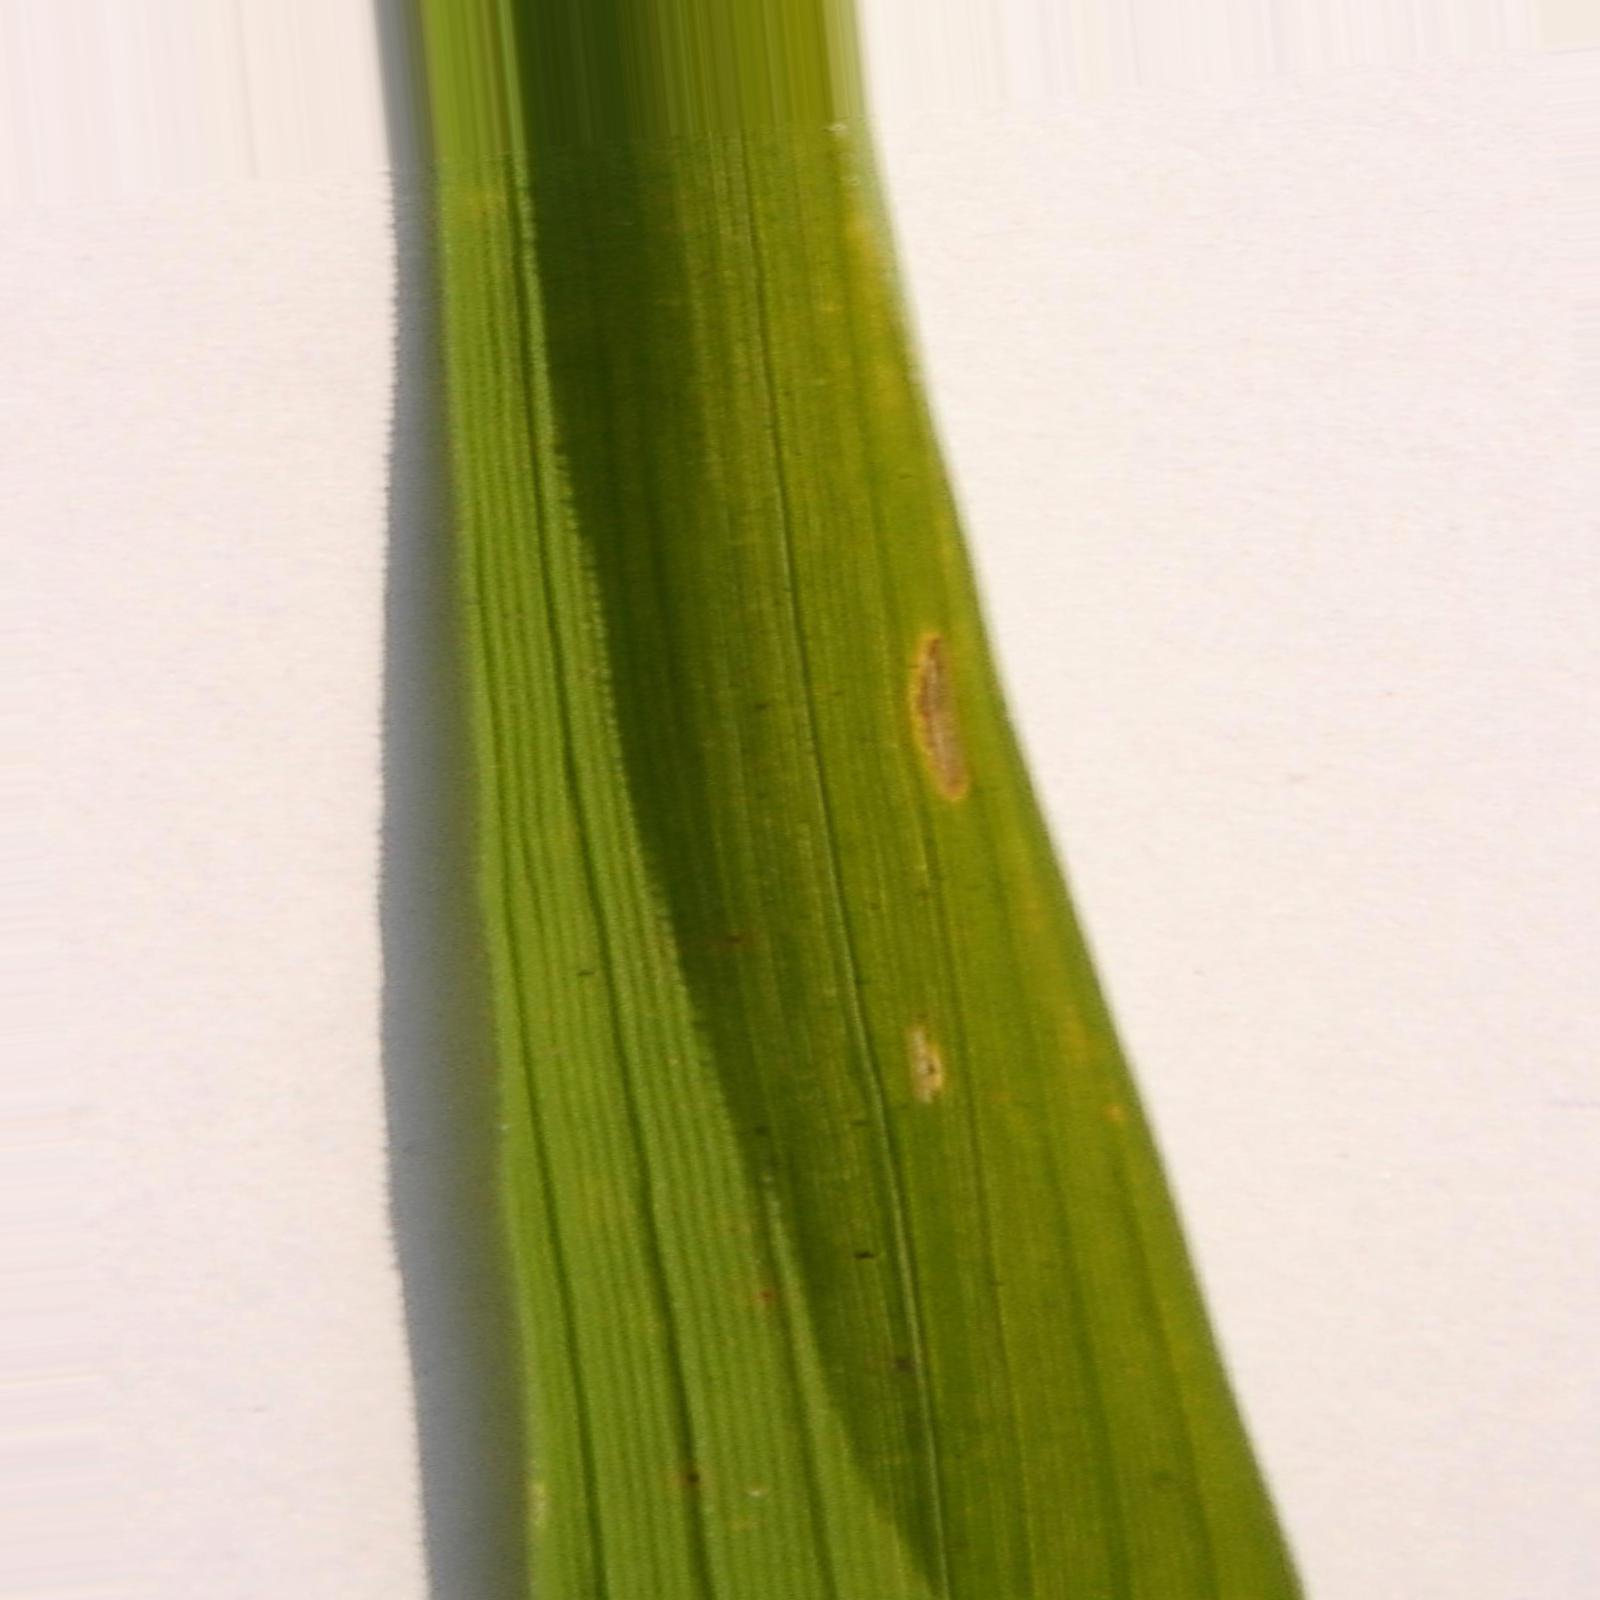
Nhãn: Bệnh Bạc lá (Bacterial leaf blight)